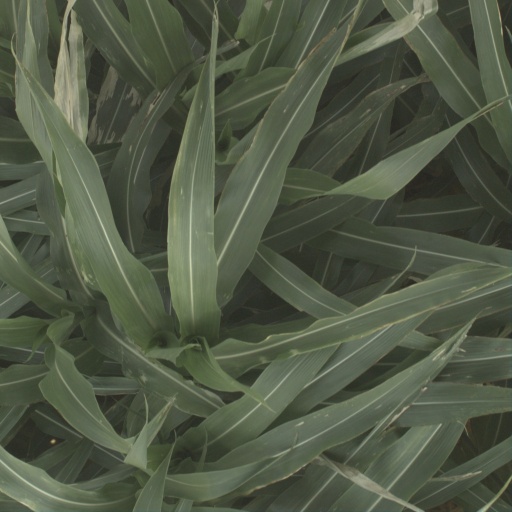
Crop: sorghum